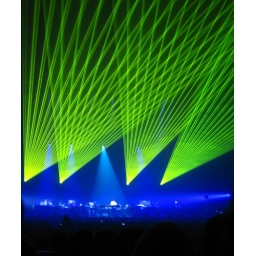
Reminds me of scuba diving in the Red Sea, lots of blue &amp;amp; green :)